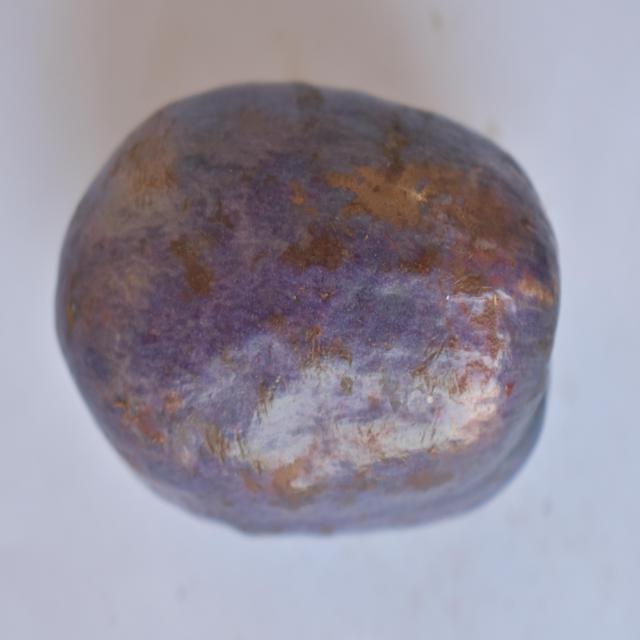
Plum grade: unaffected